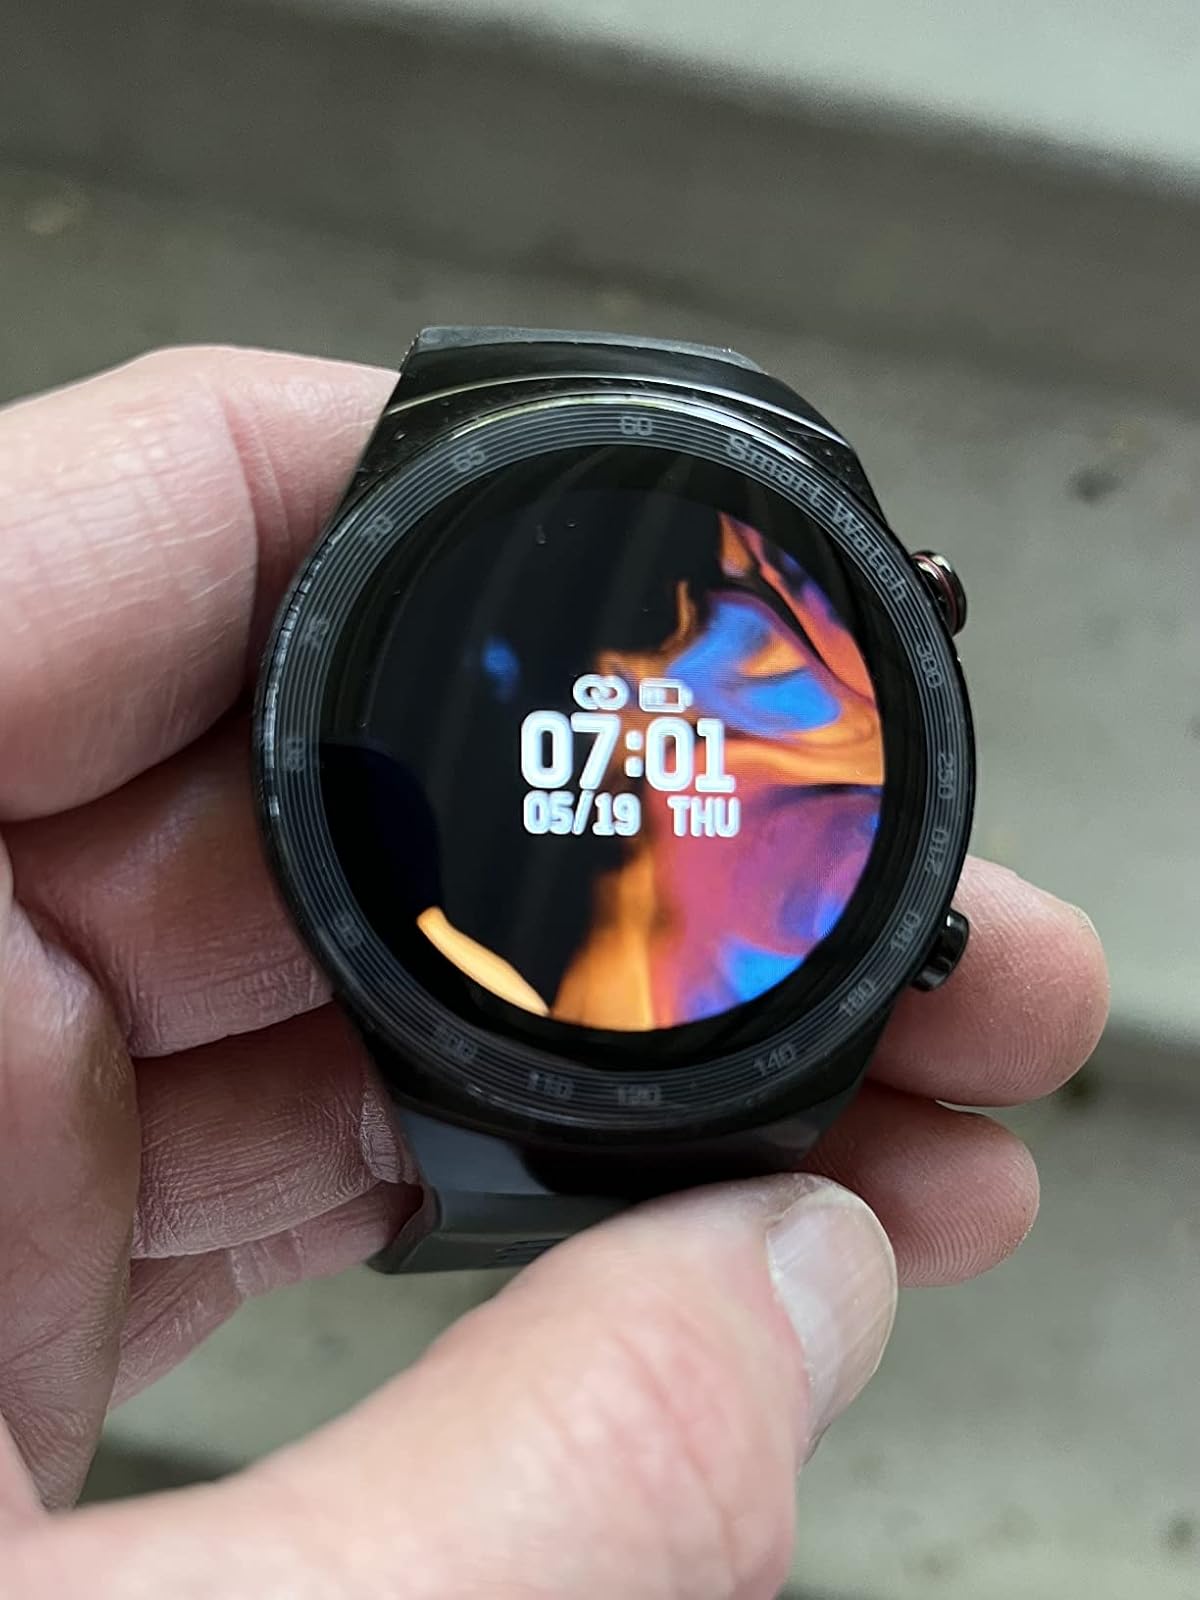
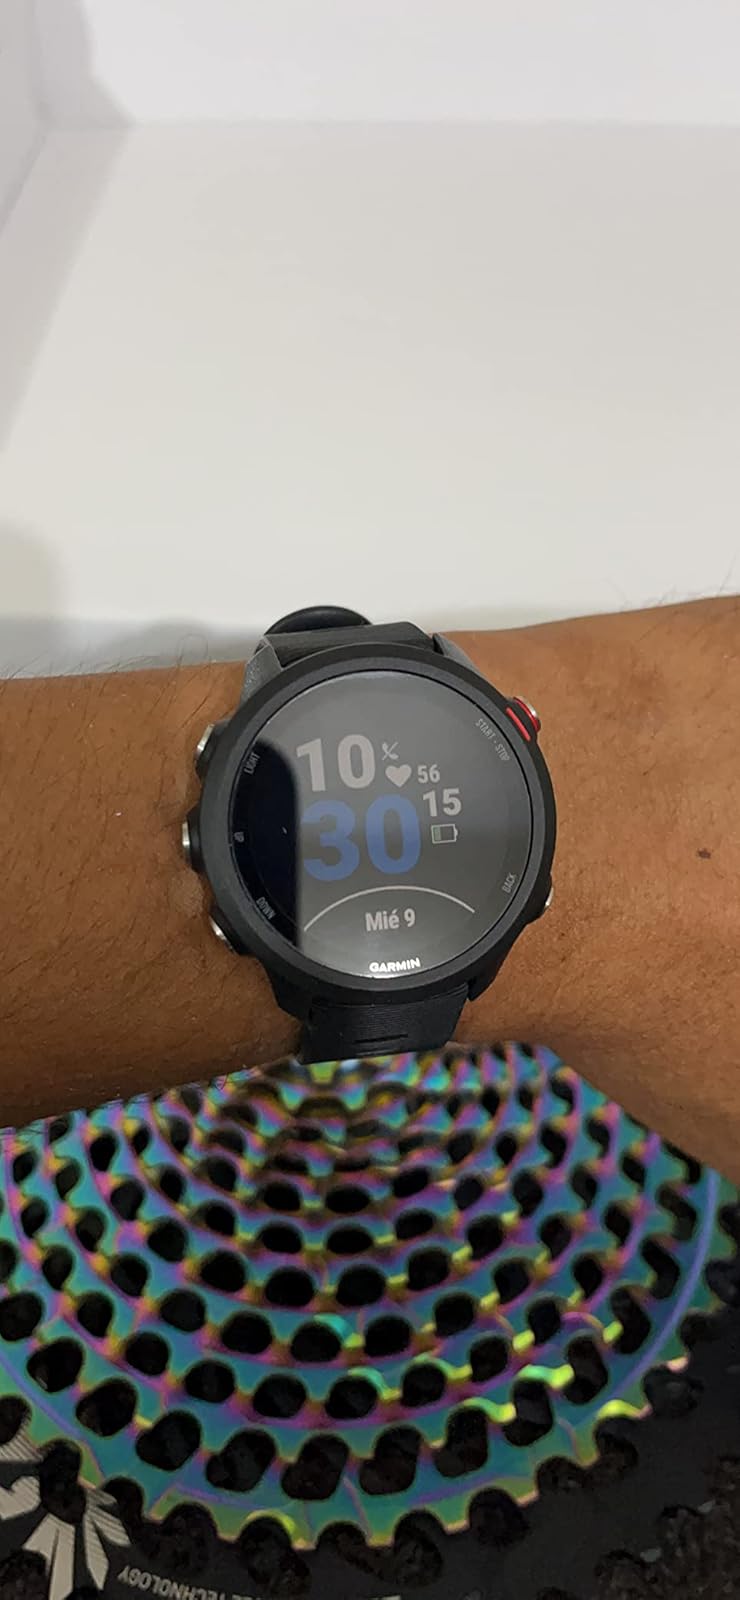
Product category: smartwatch
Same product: no